Military plans of the Bangladesh Liberation War

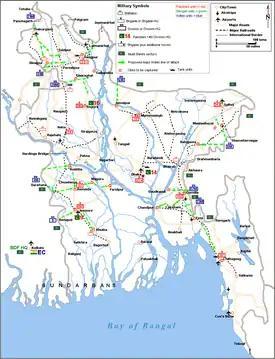
Indian Army High Command plan of operations in Bangladesh in August 1971. A generic representation, some unit locations are not shown.

Pakistan Eastern Command had run Operation X-Sunderbans in 1967 and Operation Titumir in 1970 to formulate the defence plan for East Pakistan, which basically was: